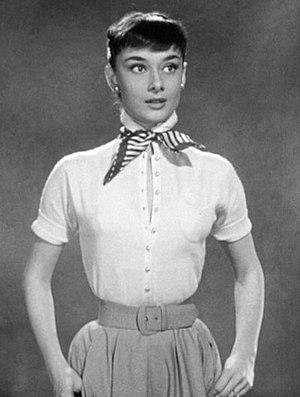
Audrey Hepburn [ˈɔːdɹi ˈhɛpˌbɜːn] — nom de scène d'Audrey Ruston — est une actrice britannique, née le 4 mai 1929 à Ixelles et morte le 20 janvier 1993 à Tolochenaz.
Vacances romaines est un film réalisé en 1953 par William Wyler, avec Audrey Hepburn, Gregory Peck et Eddie Albert. Comédie romantique sur l'amour impossible entre une princesse et un journaliste, le film obtient trois Oscars du cinéma sur dix nominations.
Edith Head est une costumière de cinéma américaine, qui a remporté huit Oscar de la meilleure création de costumes.